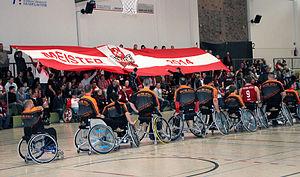
Le FCK Rolling Devils est un club allemand de basket-ball en fauteuil roulant installé à Kaiserslautern et jumelé avec le club de football du 1.FC Kaiserslautern, qui agit comme sponsor et support du nom. L'équipe première a participé à la première ligue fédérale de 2014 à 2016 et participe à la ligue regionale centrale.